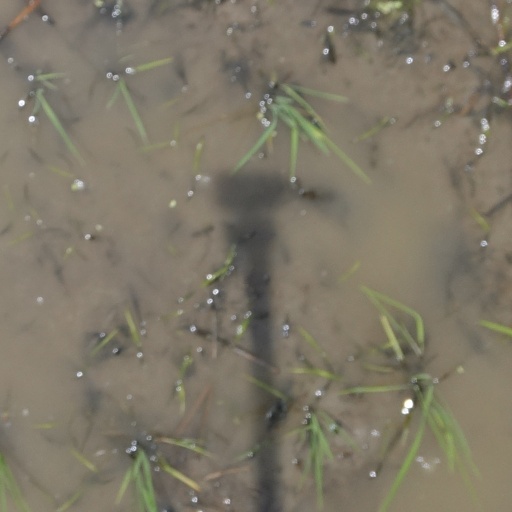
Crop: rice